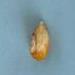
Maize quality: Bad